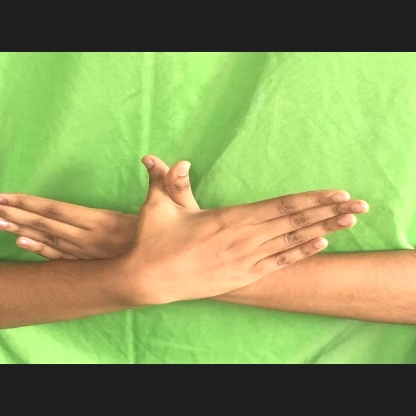
Mudra: Garuda